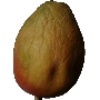
Label: Papaya 1